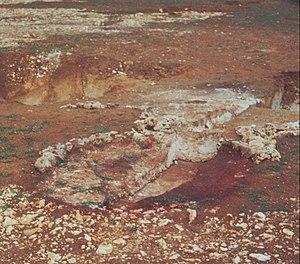
Date
Comme beaucoup de villes anciennes, le sous-sol de Poitiers recèle de nombreux vestiges des différentes périodes de son histoire.